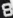
Number: 8